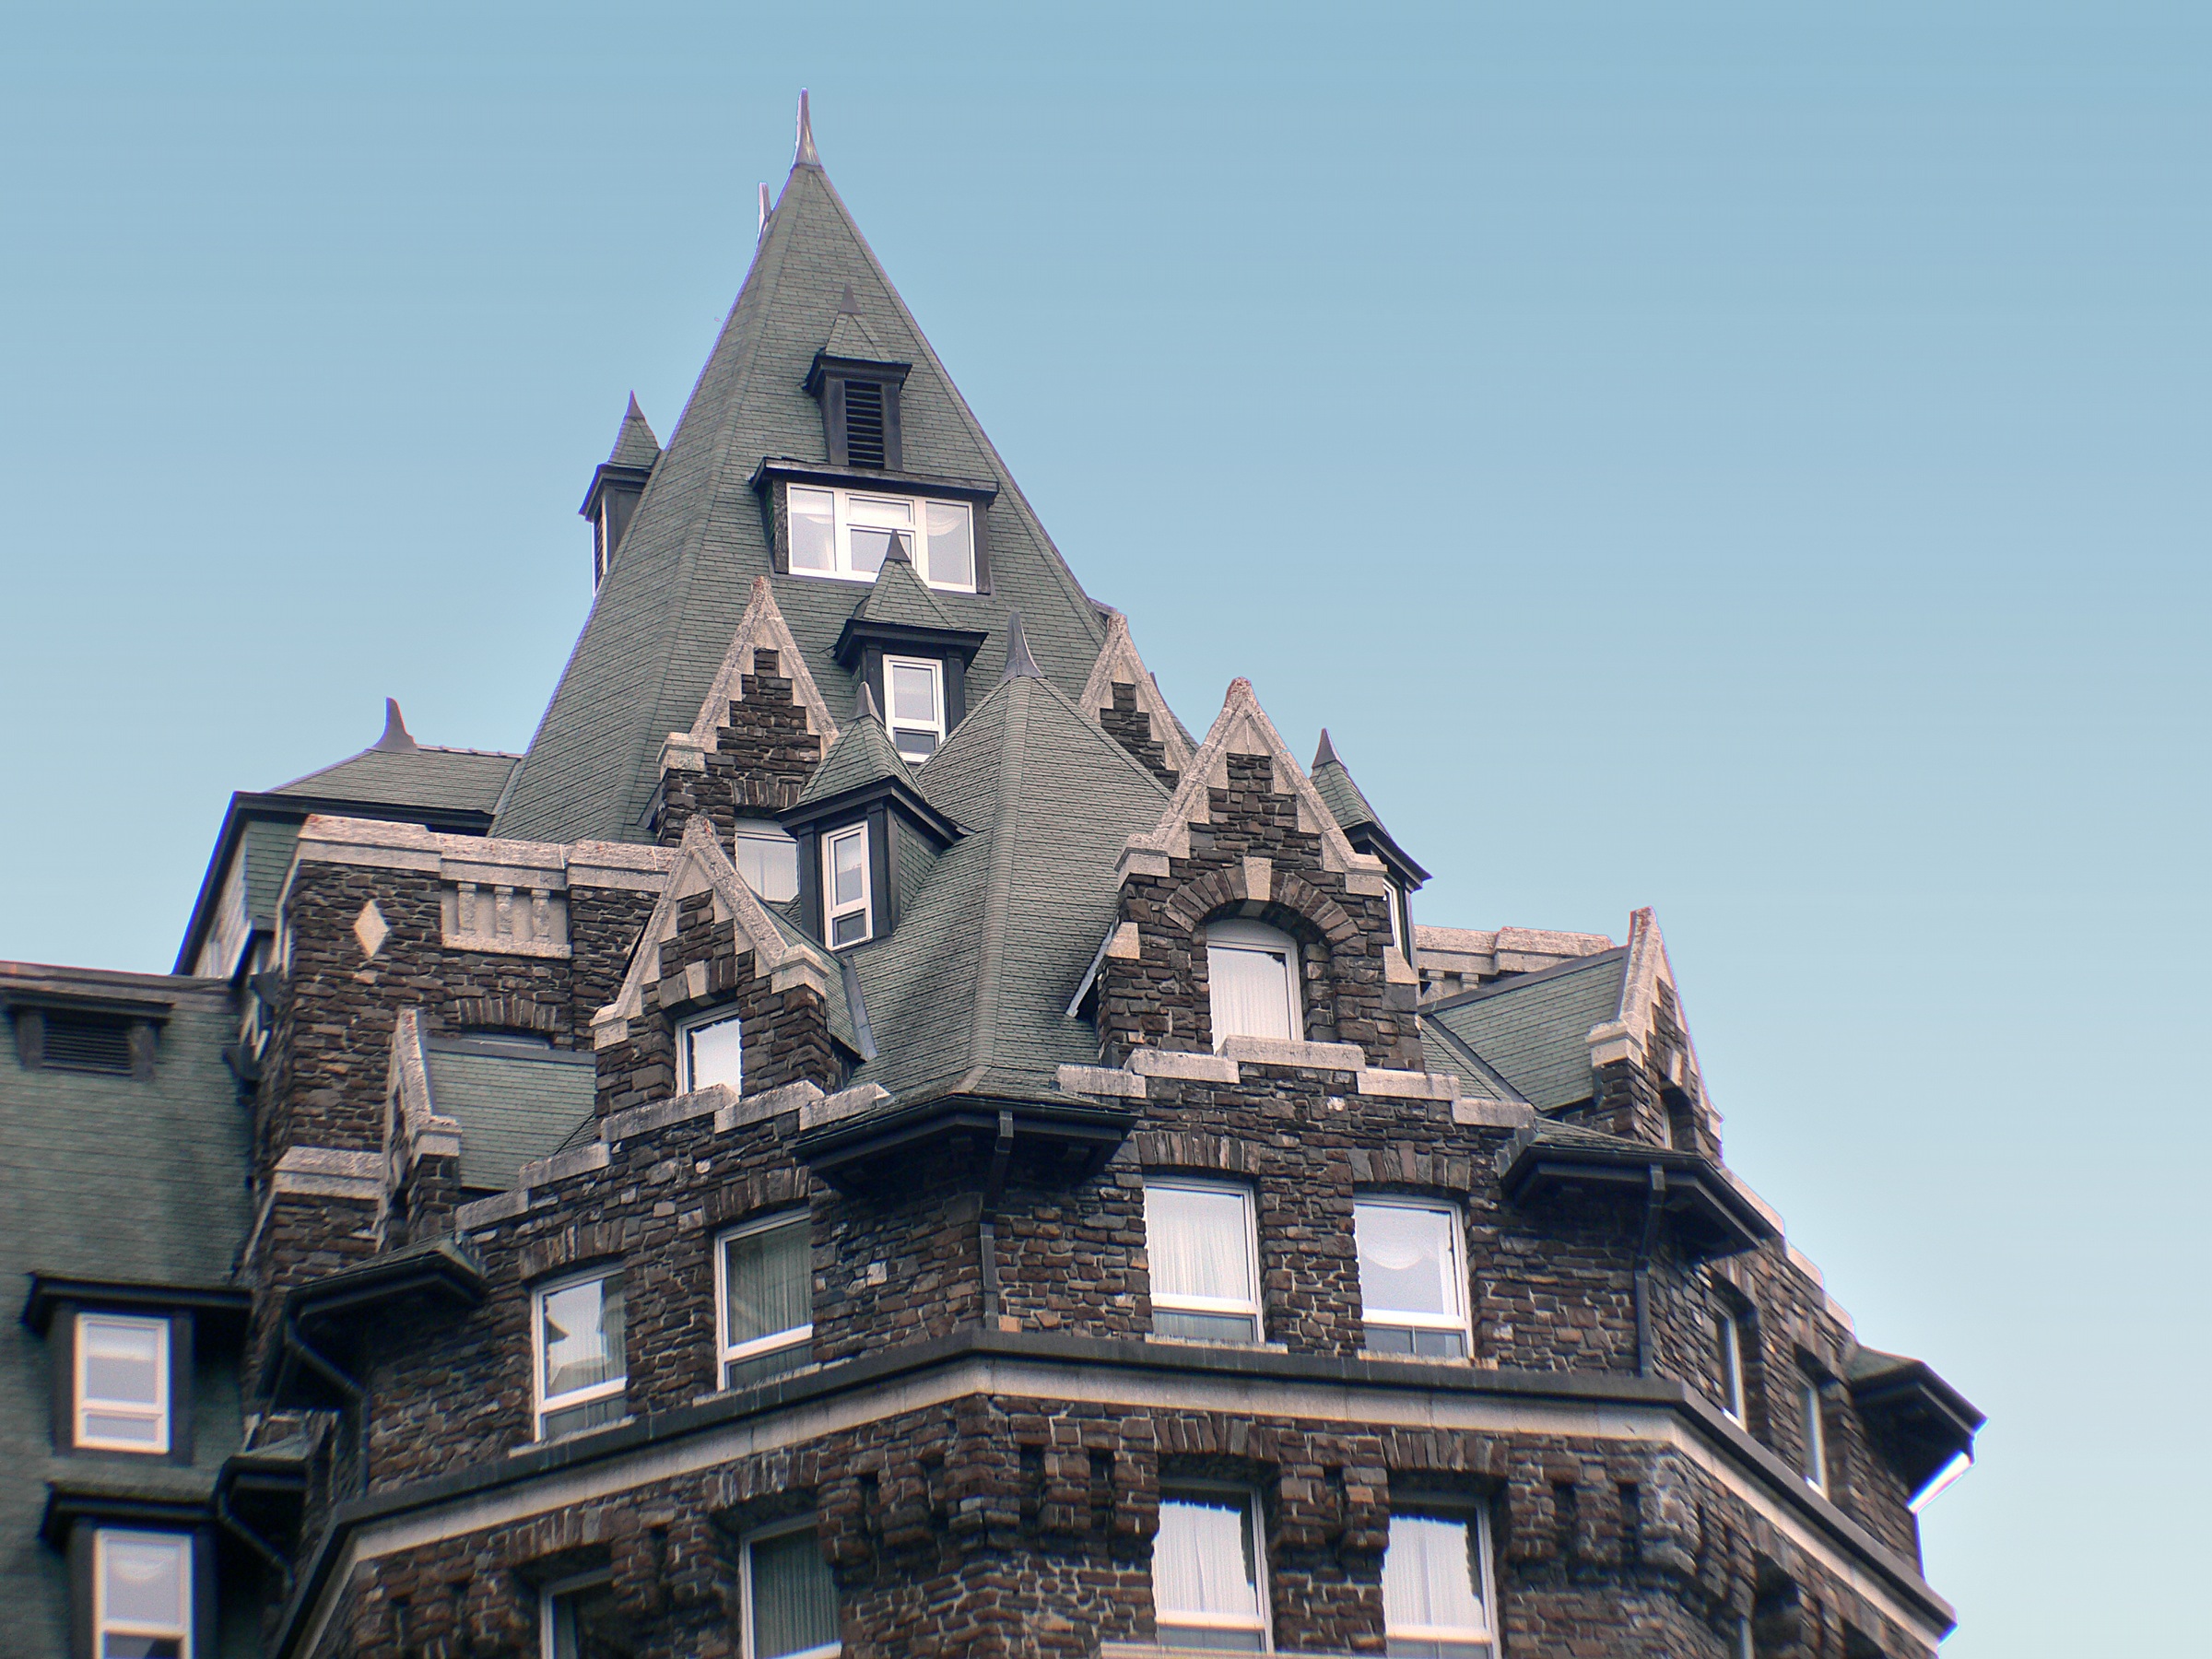
architecture, mansion, house, building, chateau, tower, castle, landmark, facade, tourism, mountains, canada, estate, bridgecamera, alpinescenery, glacierlakes, albertacanada, banffnationalpark, rockiemountains, transcanadahighway, banffspringshotel, tours, publicdomaindedicationcc0, unescoworldheritagesite, sunshinevillageskisnowboardresort